Whaling

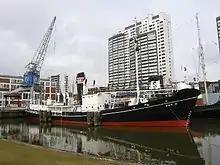
The "Rau IX", a whaling ship built in 1939 for the German margarine company Walter Rau AG, now part of the collection of the German Maritime Museum. Whale oil was an important ingredient of margarine and the company operated its own whaling ships

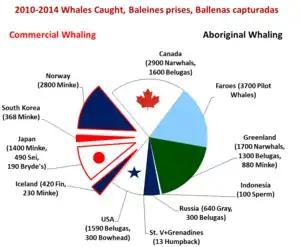
Whales caught 2010–2014, by country

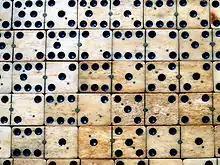
Dominoes made from whale bones

belugas, narwhals,